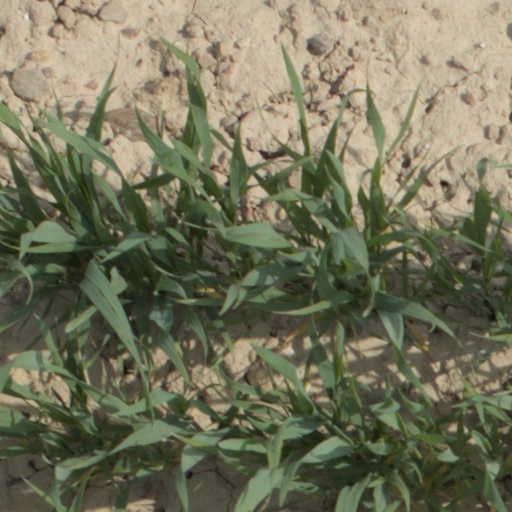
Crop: wheat